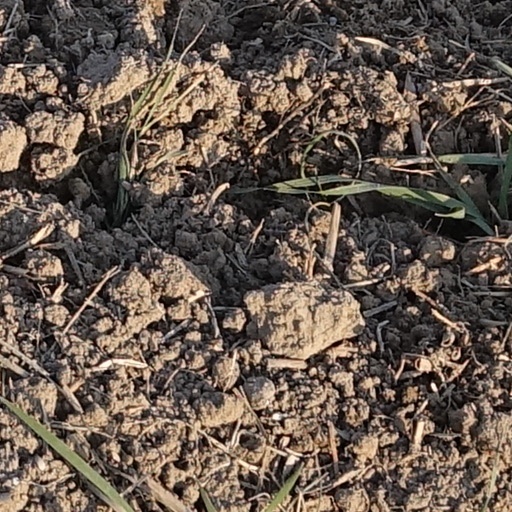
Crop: wheat